Torres Strait Islanders

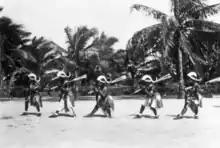
Torres Islanders dance on Yorke Island, 1931

In the 1990s a group of younger artists, including the award-winning Dennis Nona (b.1973), started translating these skills into the more portable forms of printmaking, linocut and etching, as well as larger scale bronze sculptures. Other outstanding artists include Billy Missi (1970–2012), known for his decorated black and white linocuts of the local vegetation and eco-systems, and Alick Tipoti (b.1975). These and other Torres Strait artists have greatly expanded the forms of Indigenous art within Australia, bringing Melanesian carving skills as well as new stories and subject matter. The College of Technical and Further Education on Thursday Island was a starting point for young Islanders to pursue studies in art. Many went on to further art studies, especially in printmaking, initially in Cairns, Queensland and later at the Australian National University in what is now the School of Art and Design. Other artists such as Laurie Nona, Brian Robinson, David Bosun, Glen Mackie, Joemen Nona, Daniel O'Shane and Tommy Pau are known for their printmaking work.